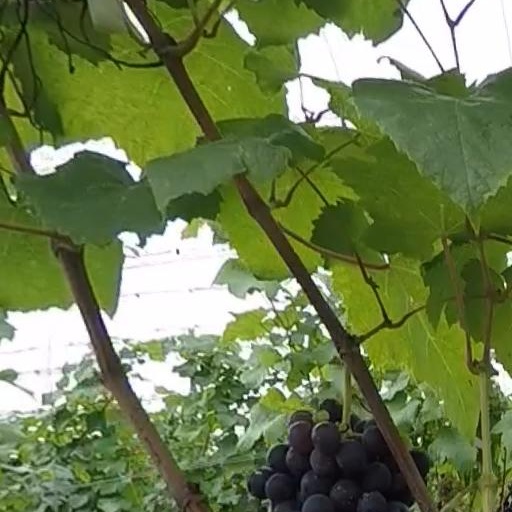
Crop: grape